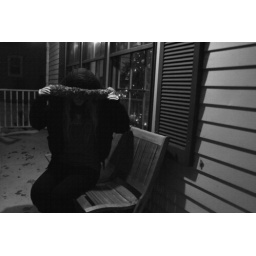
all my pictures are in black and white lately. i don't know. something in me associates black and white with winter.asgkhkagday 155